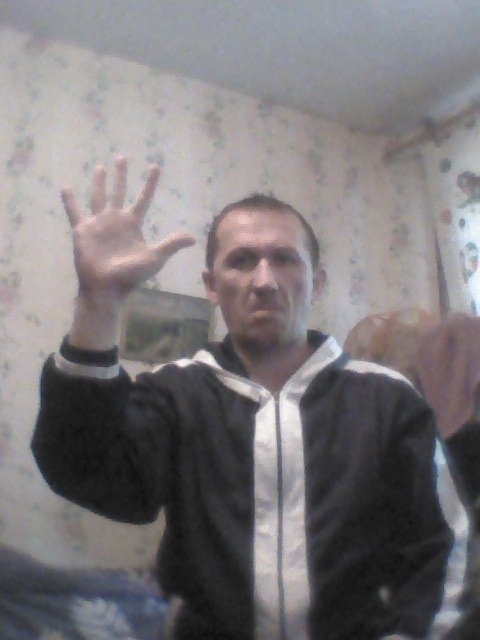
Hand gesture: palm